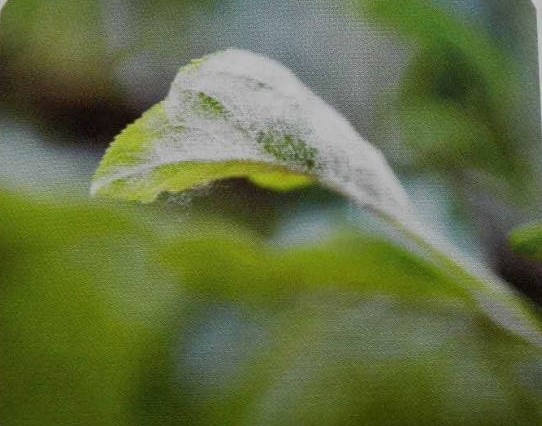
Plant: Cherry
Disease: cherry powdery mildew